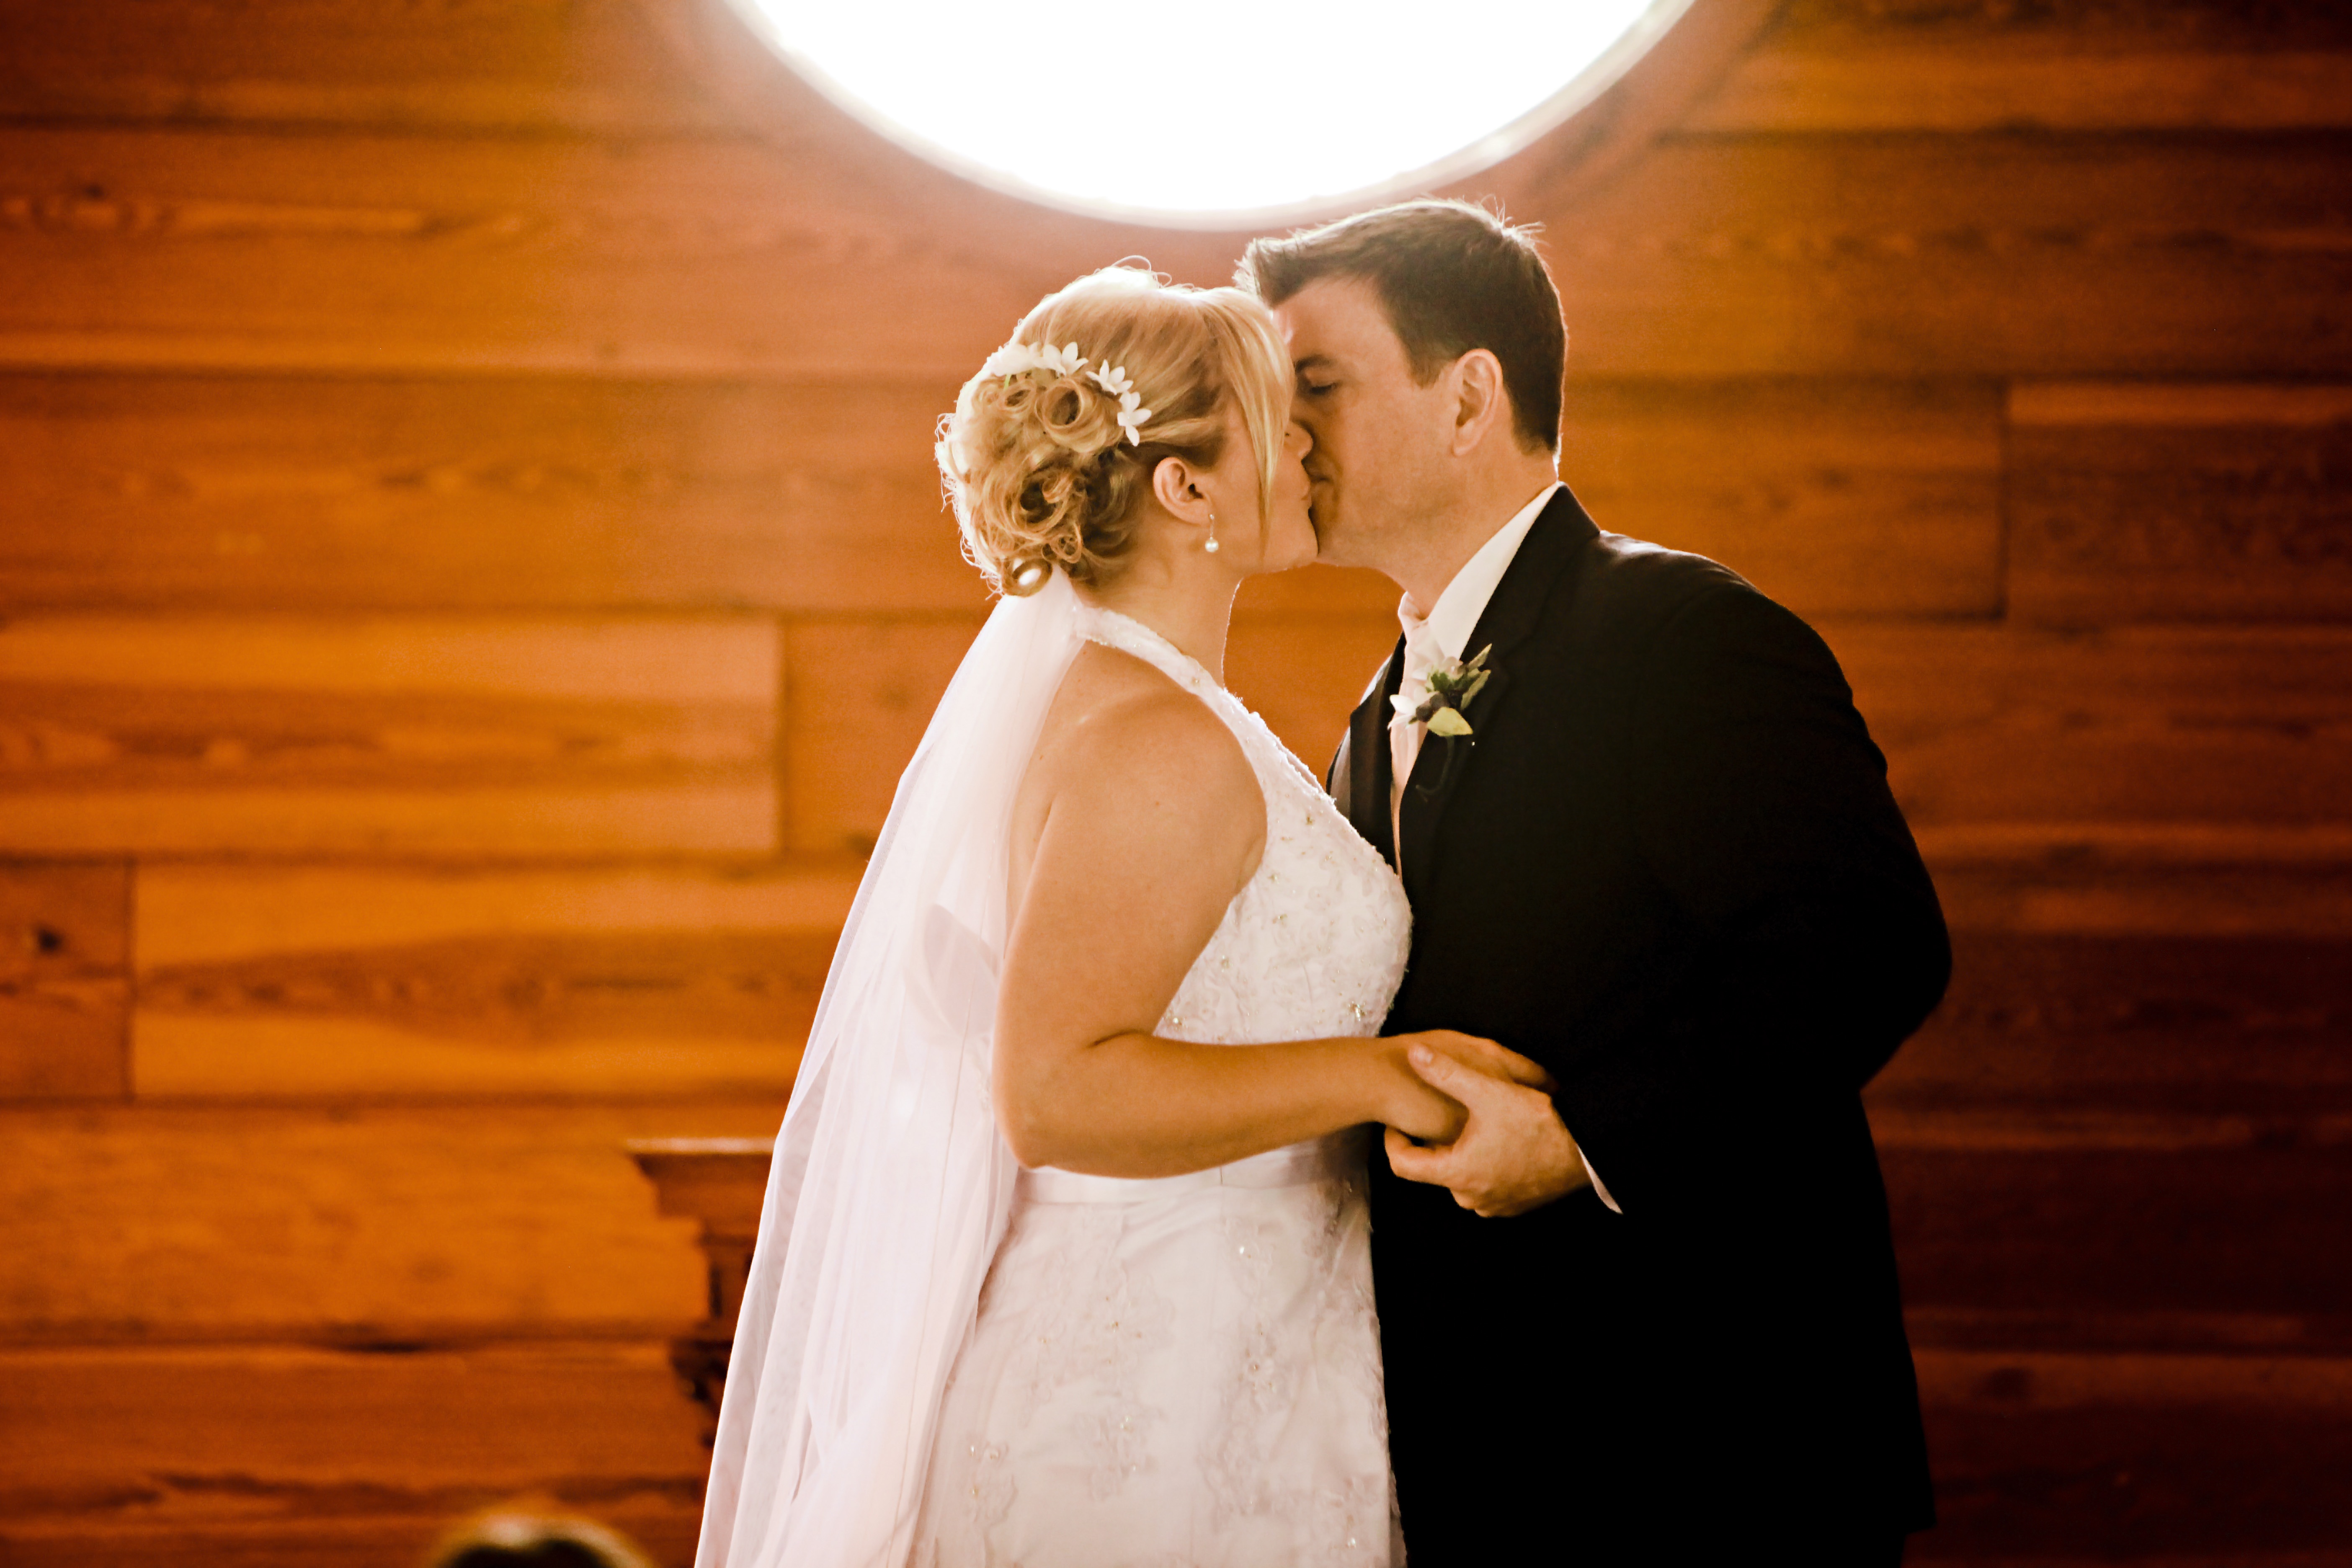
man, woman, white, male, female, love, kiss, couple, romance, romantic, two, together, wedding, bride, groom, married, marriage, engagement, ceremony, wife, dress, happy, happiness, relationship